Sanada (wrestler)

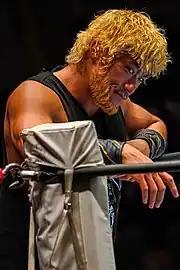
Sanada in October 2019

Sanada was announced to take part in 2019 New Japan Cup and faced Hirooki Goto in the first round. After defeating Goto, Sanada went on to defeat Minoru Suzuki, Colt Cabana and then Hiroshi Tanahashi to make it to the final. Sanada lost in the final against Kazuchika Okada. On March 28, Dave Meltzer rated this match 5 stars, which was the first match that Sanada got this rating. On May 4, the second night of Wrestling Dontaku 2019, Sanada unsuccessfully challenged Okada for the IWGP Heavyweight Championship. Sanada entered the G1 Climax, where he finished with a record of 4 wins and 5 losses, ending the tournament with 8 points. One of Sanada's wins in the tournament came against Okada, who was still IWGP Heavyweight Champion at the time. It was after Royal Quest, where Okada successfully defended the championship against Suzuki, when Sanada once again challenged Okada for the Championship. However, at King of Pro-Wrestling, Sanada lost to Okada. On the second night of Wrestle Kingdom 14, Sanada challenged Sabre for the British Heavyweight Championship, but was unsuccessful. The following night at New Years Dash!!, Sanada teamed with Naito to defeat Bullet Club's Jay White and Kenta. White would then go on to challenge Sanada to a special singles match at The New Beginning in Osaka, where White would defeat Sanada. Sanada was then announced to be participating in the New Japan Cup, facing Mikey Nicholls in the first round. However, due to the COVID-19 pandemic, all New Japan Cup and further events were cancelled. Following NJPW's return to producing shows, Sanada entered the rescheduled New Japan Cup. He defeated Ryusuke Taguchi, Sho, and Taichi, before losing to Evil in the semi-finals. Following Evil's betrayal and departure from L.I.J. after winning the New Japan Cup, it was announced that the NEVER 6-Man titles would be vacated and that new champions would be crowned in a tournament. Sanada would occupy Evil's previous spot and team with Bushi and Shingo Takagi in the tournament, defeating Suzuki-gun in the first round but then losing to Chaos in the semi-finals.